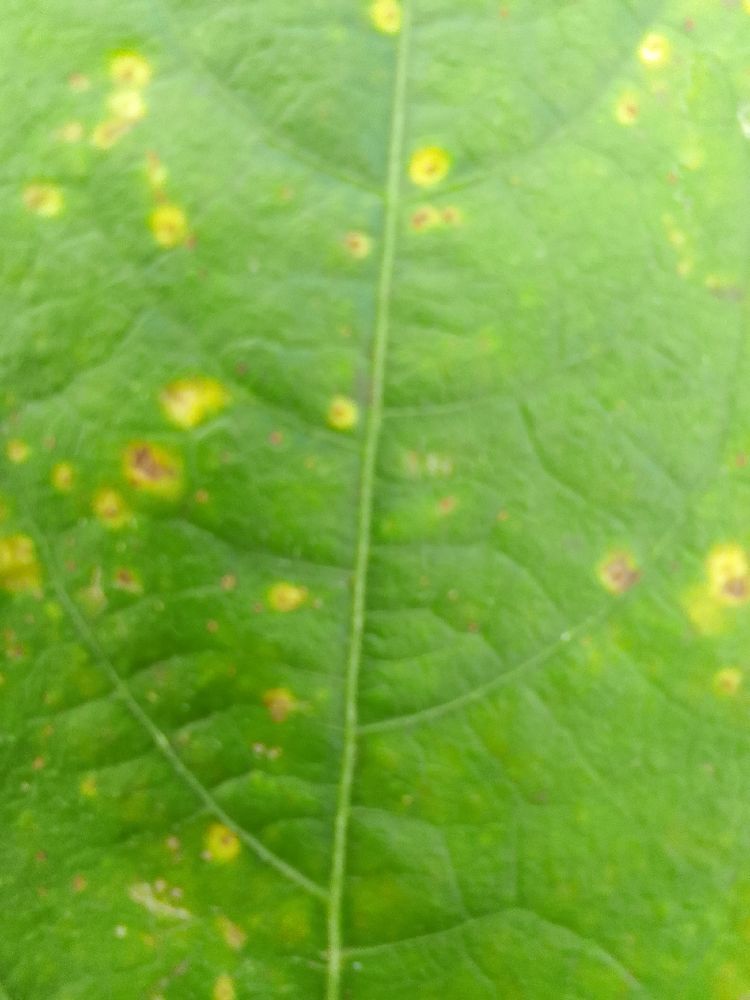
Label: rust